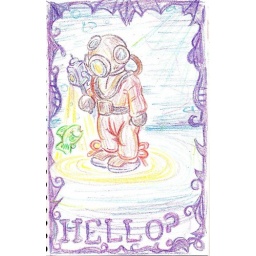
Inspired by a lamp in my family's TV room...I love drawing with crayons.